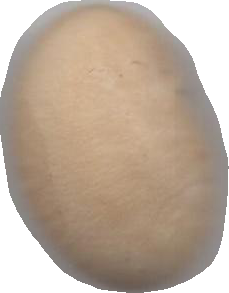
Variety: Grobogan